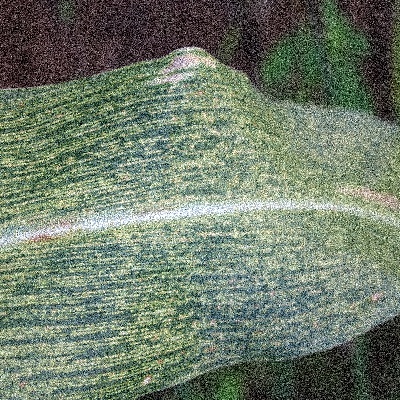
Label: Corn_(Maize)___Maize_Streak_Virus